Leonid N. Kartsev

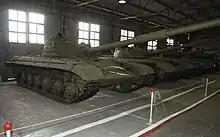
Object 172 at the Kubinka Tank Museum.

GABTU sent a T-64A prototype with a team to Uralvagonzavod. Kartsev was to lead this team.